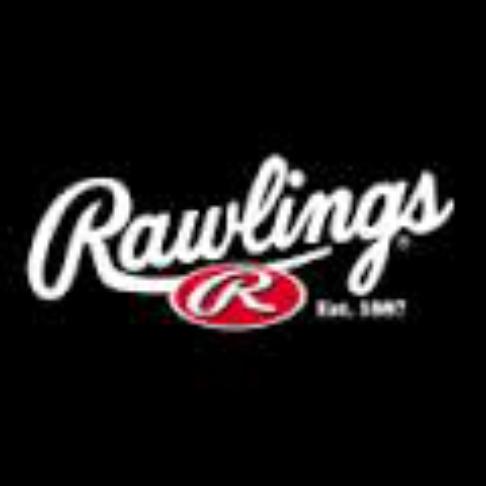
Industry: Sports